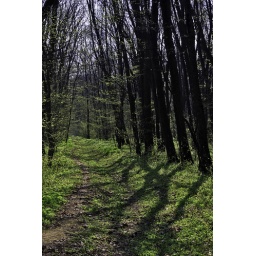
Dark shadows over a small winding dirt road making its way through a forest of tall trees.